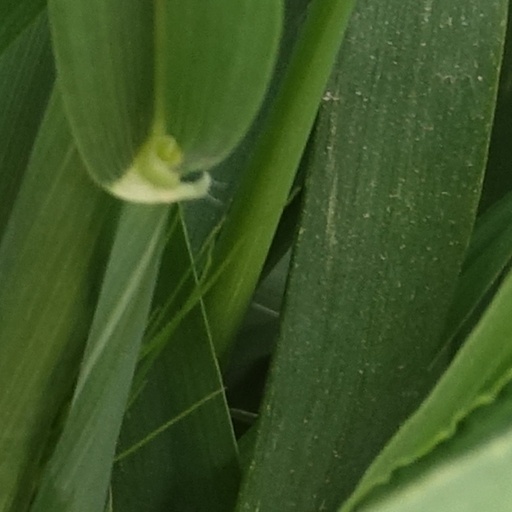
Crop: wheat